Brewer School

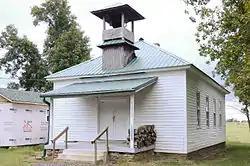

The Brewer School is a historic school building on Brewer Road in Brewer, Arkansas. It is a vernacular single-story wood-frame structure, with a hip roof, weatherboard siding, and a stone foundation. A shed-roof porch shelters the entrance, and a belfry projects from the front slope of the roof. The school was built in 1910, and served as a one-room schoolhouse until 1950. It is still used as a community meeting and polling place.